Charlie Crist

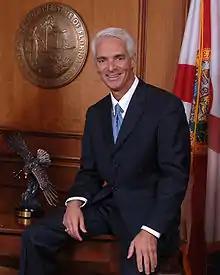
Crist's official portrait as Governor

Crist was elected to the governorship of Florida in the 2006 election, defeating Democrat Jim Davis 52% to 45%. In his inaugural pledge to the people of Florida, he promised to lower taxes, improve the state education system, reduce crime, lower drug costs, expand access to health insurance, assist senior citizens, and protect the environment. However, his promise to lower taxes would prove to be difficult to keep during the Great Recession, and he eventually relented in 2009 after being sent a budget by the Florida legislature which included a 2.2 billion dollar raise in taxes and fees. He also had a mixed record on environmental issues.